Coca-Cola

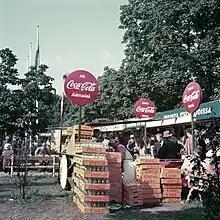
Competition drinks sales point in Helsinki during the 1952 Olympics

From 1886 to 1959, the price of Coca-Cola was fixed at five cents, in part due to an advertising campaign.